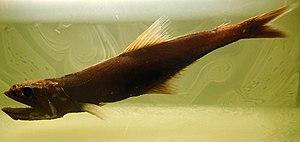
Le genre Kali regroupe des poissons de la famille Chiasmodontidae. Il a été décrit par Lloyd en 1909. Ces poissons, aussi appelés "avaleurs", vivent dans les profondeurs marines du monde entier, entre 800 et moins de 3000 mètres de profondeur. Ce genre regroupe au moins 7 espèces, relativement peu connues. Ces espèces peuvent être identifiées à leur dentition.